Yates Racing

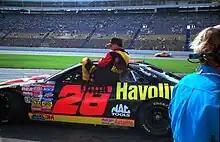
Ernie Irvan entering his car for the first time following injuries at Michigan in 1994.

After Allison's death, Robby Gordon drove at Talladega later in July and Lake Speed drove in the next three races. Ernie Irvan was then brought over from Morgan-McClure Motorsports to become Allison's permanent replacement. Irvan took over on Labor Day weekend at Darlington, winning at Charlotte and Martinsville before the season concluded.